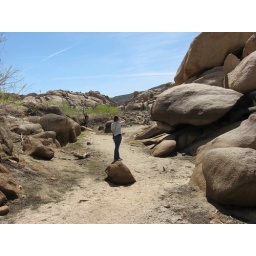
Jackie in the bed of a dried lake